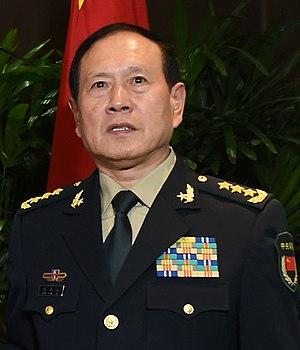
Conseiller d’État de la République populaire de Chine est un poste du Conseil des affaires de l'État de la république populaire de Chine. Il a été créé le 4 mai 1982.